Vandenberg Space Force Base

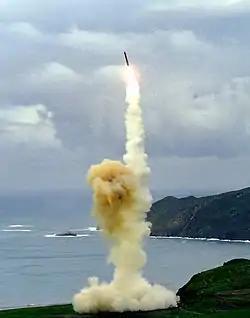
Minuteman 3 missile launch

The advent of solid-propellant gave the three-stage LGM-30 Minuteman ICBM a major advantage over earlier liquid propellant ICBMs. In February 1961, the construction began on Minuteman ICBM test launch facilities at Vandenberg. Silos 394A-1 through A-7 were the first constructed for use by the SAC 394th Strategic Missile Squadron.